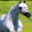
Label: horse